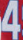
Number: 4